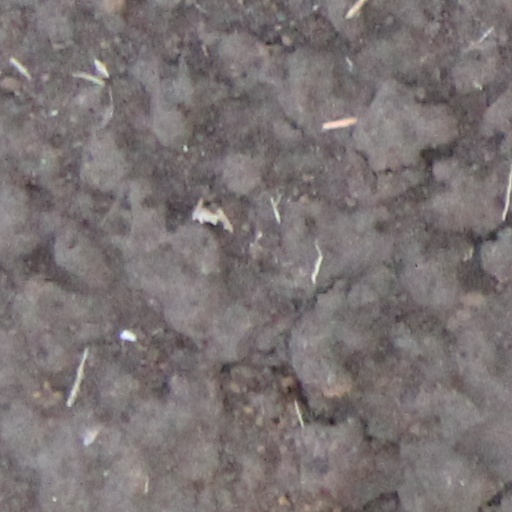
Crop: wheat